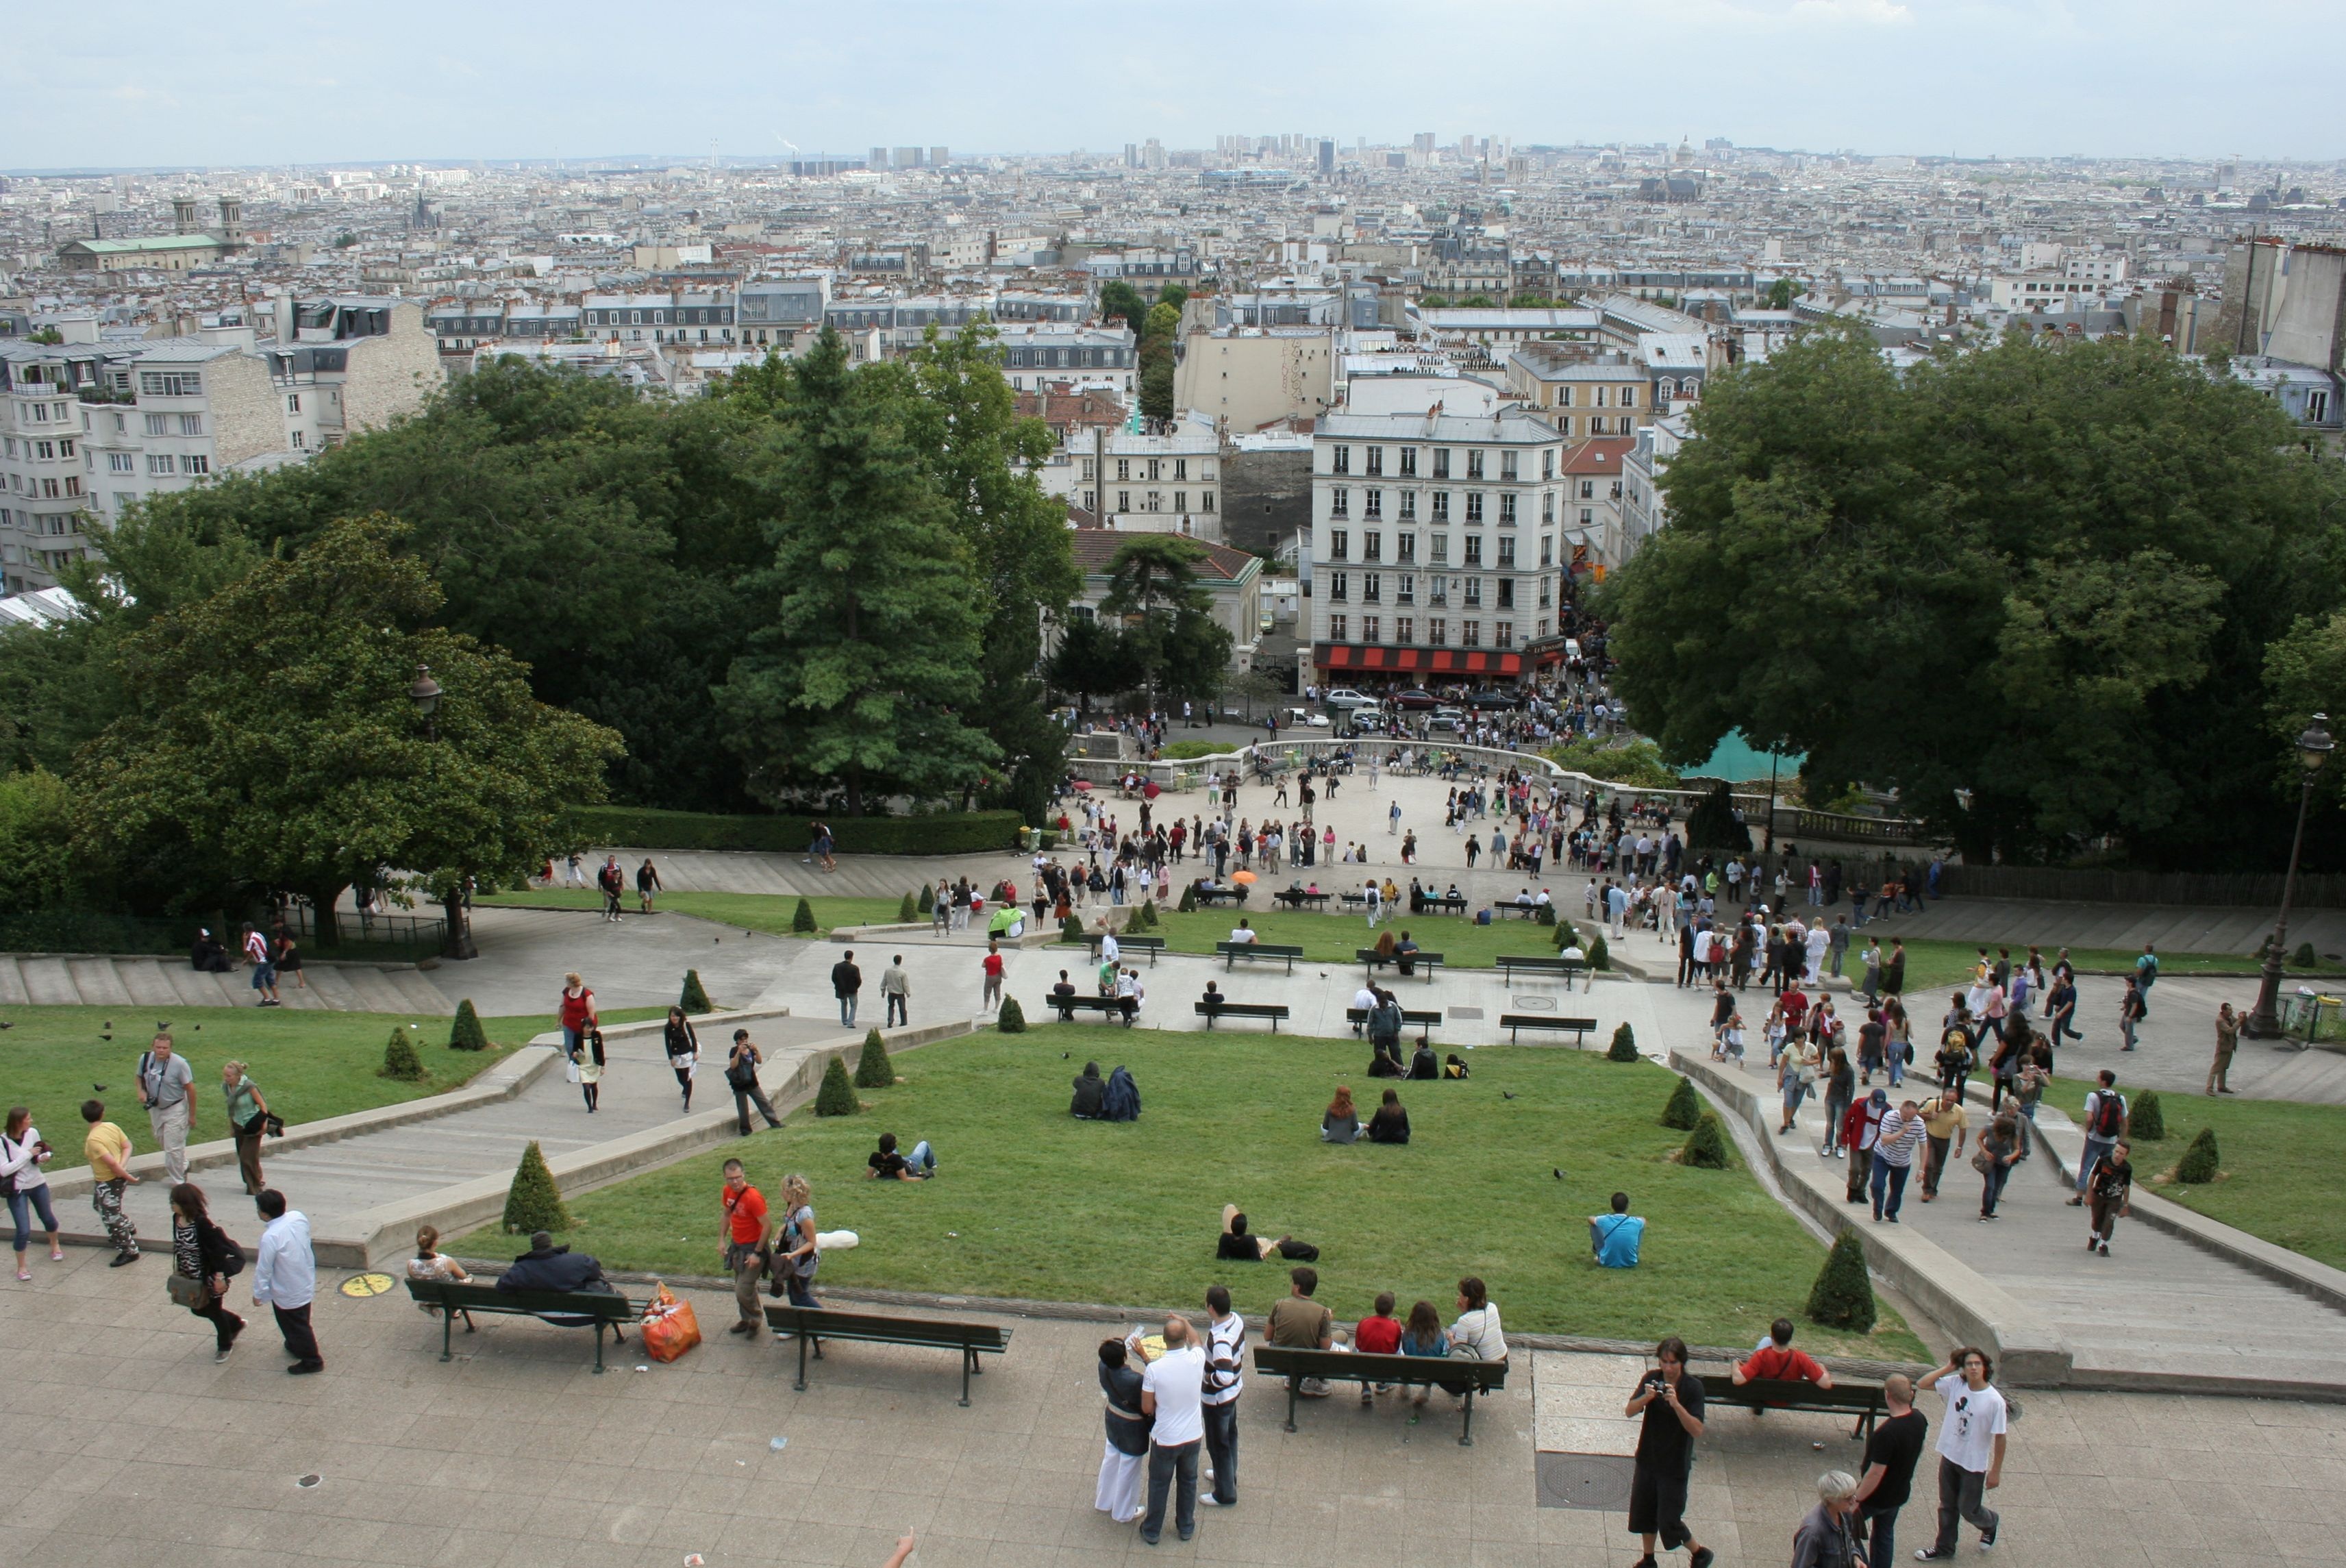
palace, city, paris, downtown, plaza, park, public space, corner, town square, neighbourhood, sacr coeur, monmartre, human settlement